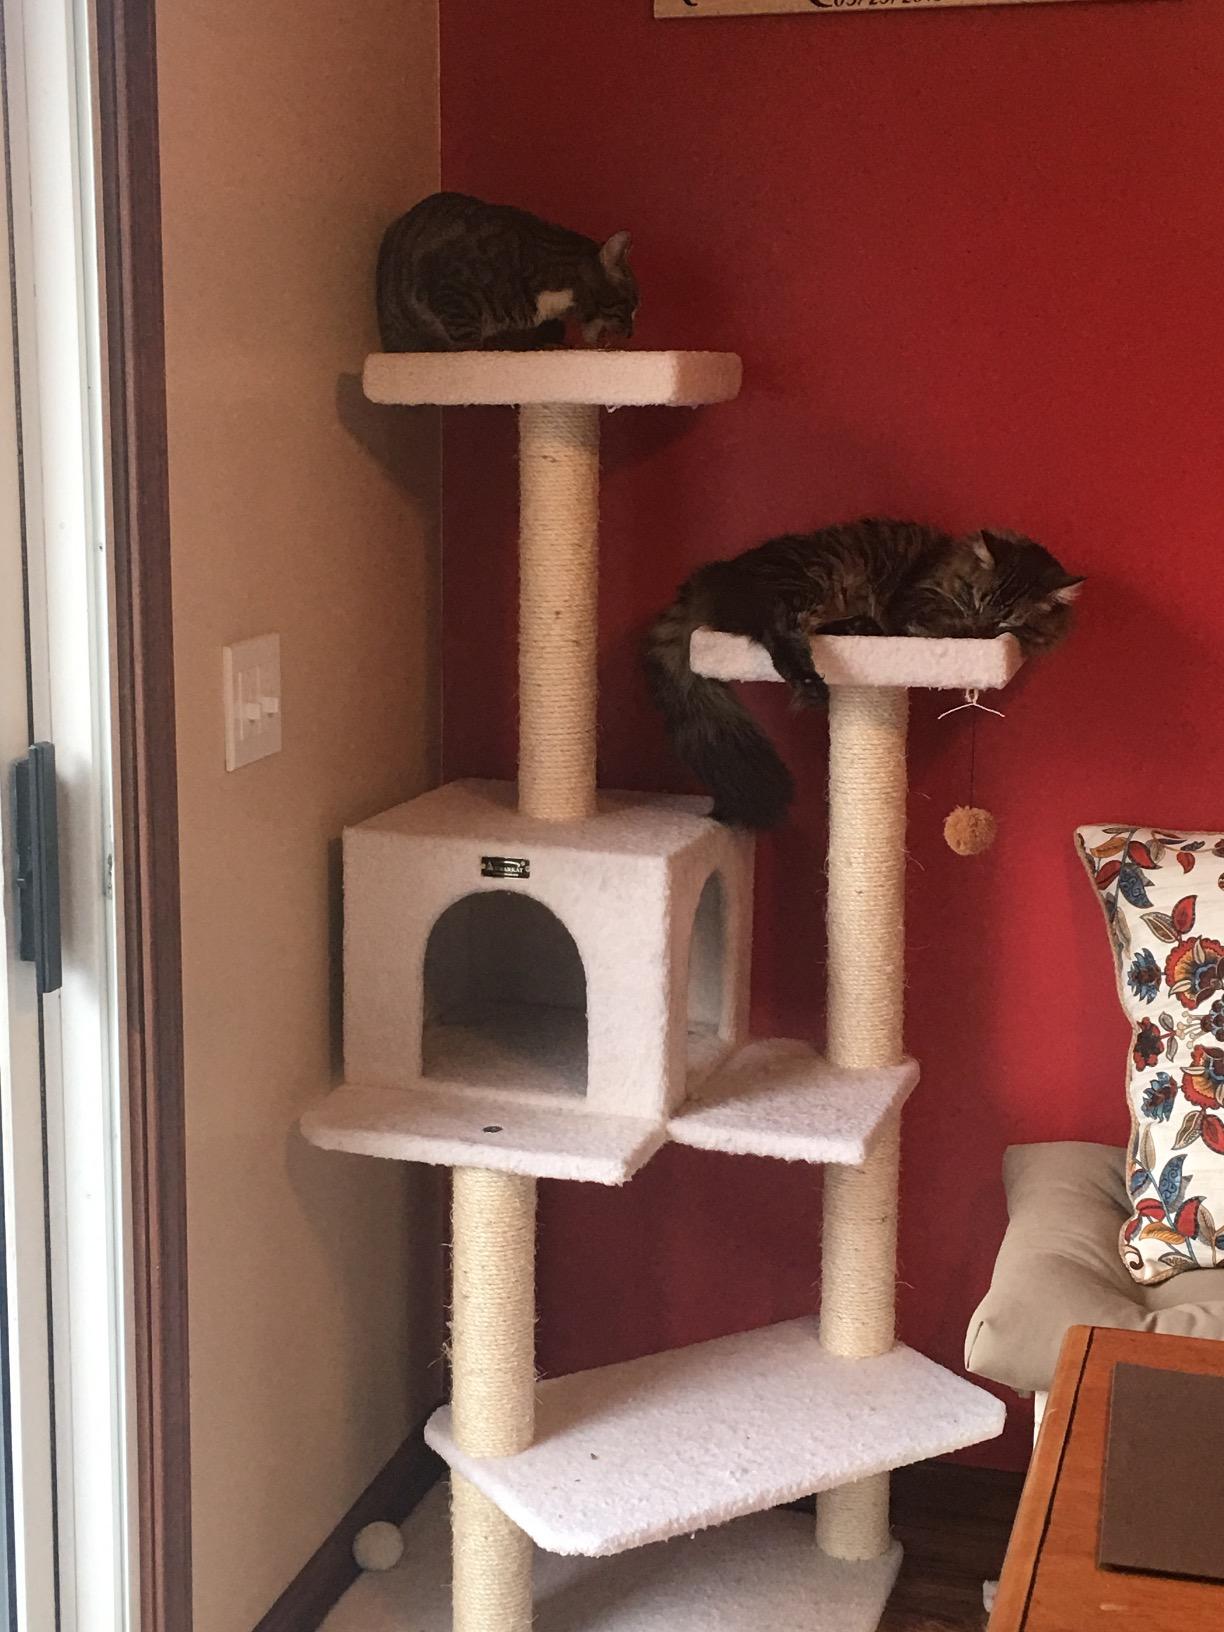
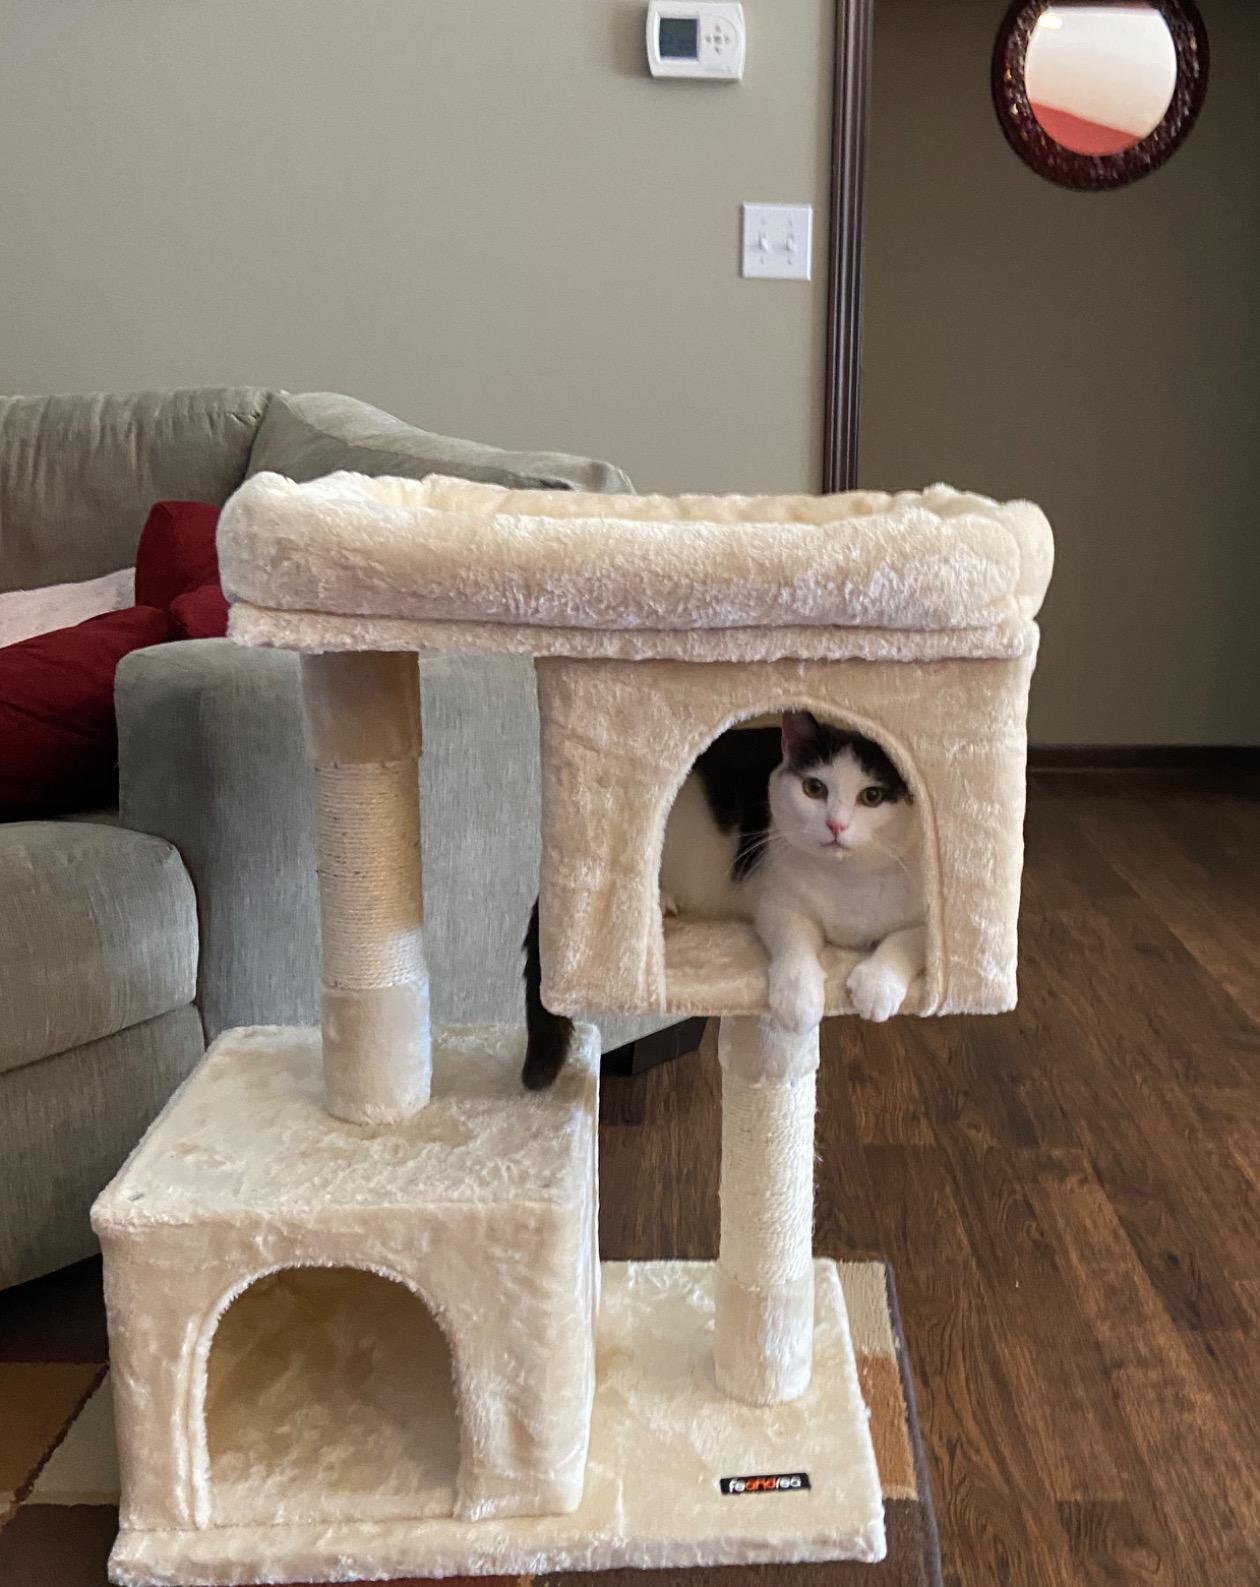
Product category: items_cat tree
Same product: no